1st Guards Army (Soviet Union)

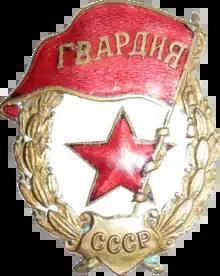
Soviet Guards insignia

The 1st Guards Army was a Soviet Guards field army that fought on the Eastern Front during World War II.